List of The Walking Dead (TV series) characters

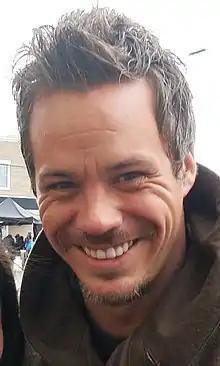
Michael Raymond-James

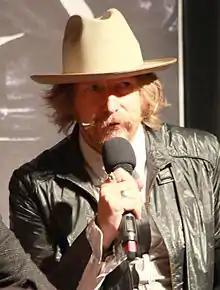
Lew Temple

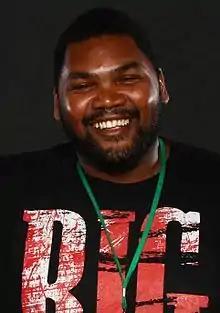
Theodus Crane

The Greene Family Farm, first appearing in "Bloodletting", is led by patriarch Hershel Greene, where he lives with his daughters Maggie and Beth, his foreman Otis, Otis' wife Patricia, and Jimmy, Beth's boyfriend, who is tutored by Hershel. At the beginning, he had many problems with Rick about the walkers and ignored what was happening in the outside world, but eventually Hershel and Rick formed a great friendship by becoming advisors to one another.